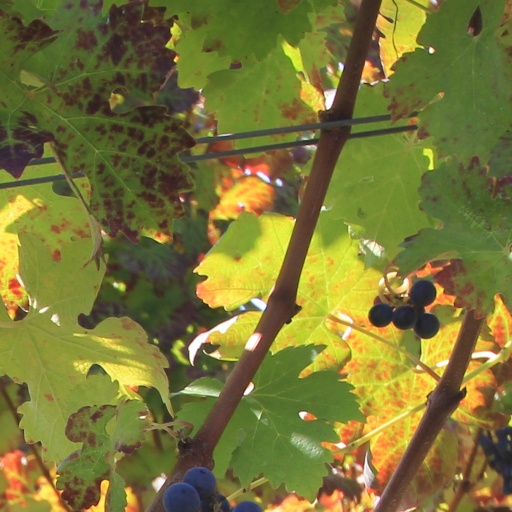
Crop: grape